Rice and beans

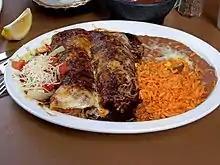
Enchiladas, Mexican rice and refried beans

Worldwide, there are many dishes with a base of beans and rice, which vary in their cooking and additional ingredients. Variations exist regionally, as cultures shape the dishes to their own preferences. In countries near or in the Caribbean, these dishes are simply known as "rice and beans", in which the dish is cooked in coconut milk, the following is a list of variations: